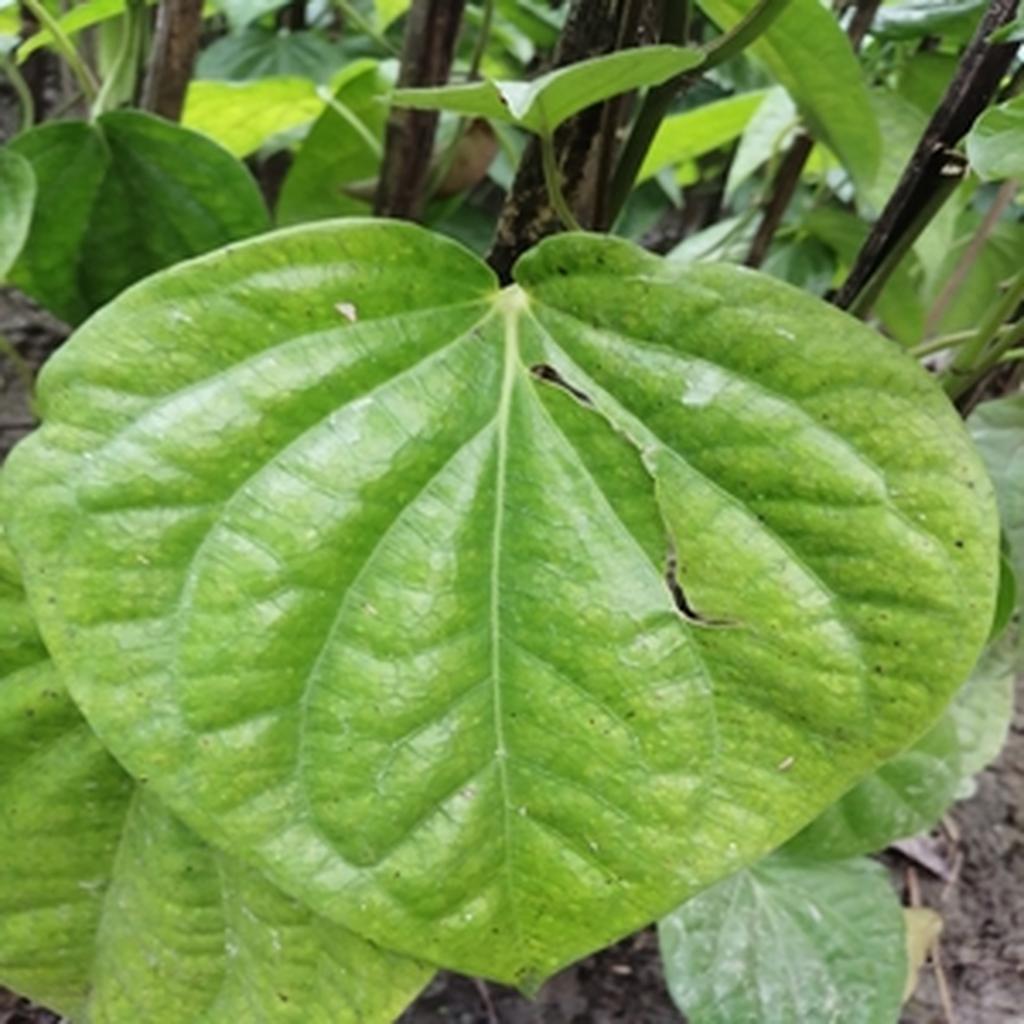
Label: Leaf_Spot